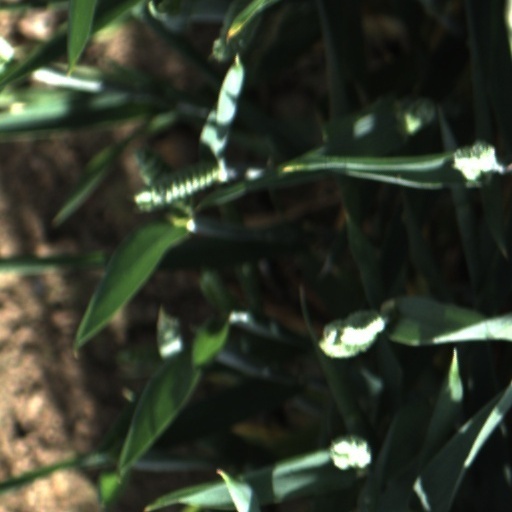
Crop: wheat